The Vendome and the St. Ives

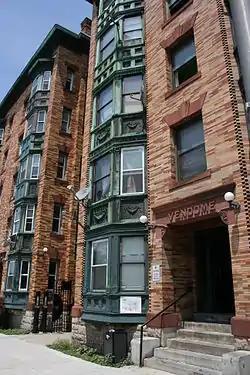

The Vendome and the St. Ives are a pair of historic residential apartment houses in Worcester, Massachusetts. The Vendome (17-19 Chandler) was built in 1898 by Judson W. Hall to a design by the noted local architectural firm of Barker & Nourse, on property where Hall previously had a house. The five-story building is primarily faced in Roman brick, with pressed-metal bay windows, sandstone lintels, and decorative sandstone panels. The St. Ives (21-23 Chandler) was built c. 1913, also for Hall. It is stylistically similar to its neighbor, but is slightly wider, possessing two central window bays where The Vendome has one.